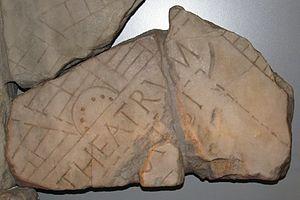
Fragments de la Forma Urbis, cavea du Theatrum Balbi - Musée Crypta Balbi à Rome Italiano: Forma Urbis, pezzi colla cavea del theatrum Balbi - Museo Crypta Balbi, Roma
La Crypta Balbi est un complexe culturel situé dans le quartier du Champ de Mars, à Rome, comprenant le site archéologique de l'ancien portique dit « Crypta Balbi », lié au Théâtre de Balbus, et un musée, inauguré en 2001, qui abrite une partie des collections du Musée national romain.
Le théâtre de Balbus est un théâtre romain permanent construit en pierre et inauguré en 13 av. J.-C. Il est le troisième édifice de ce type à être érigé dans la ville antique de Rome. Le théâtre antique ne se réduit aujourd'hui qu'à quelques vestiges enterrés dans le sol urbain, dont une partie est visible dans le musée de la Crypta Balbi.